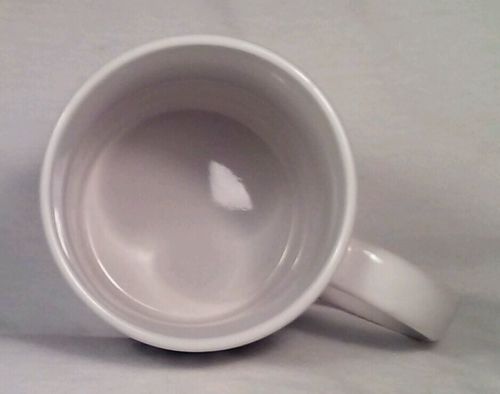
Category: mug